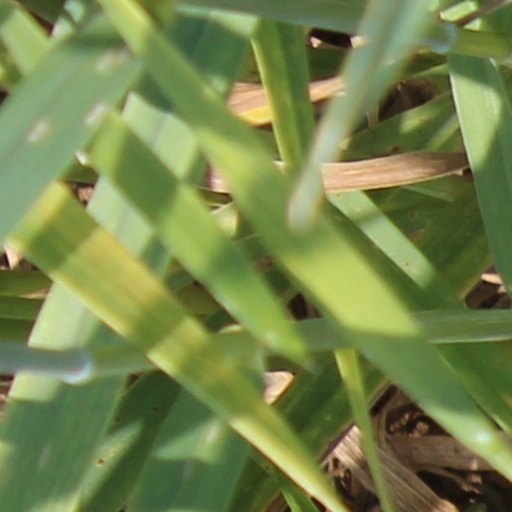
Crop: wheat